Week-end at Zuydcoote

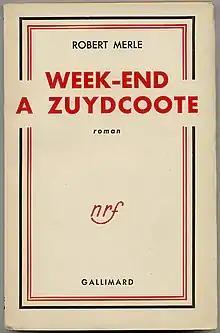
First edition

Week-end at Zuydcoote (published as Weekend at Dunkirk in the United States) is a 1949 novel by French author Robert Merle, published in the Collection Blanche by Éditions Gallimard. It won the 1949 Prix Goncourt, France's most prestigious literary prize. It was first published in English in 1950.